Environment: lab
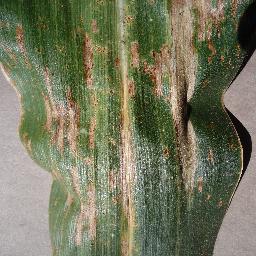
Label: gray_leaf_spot